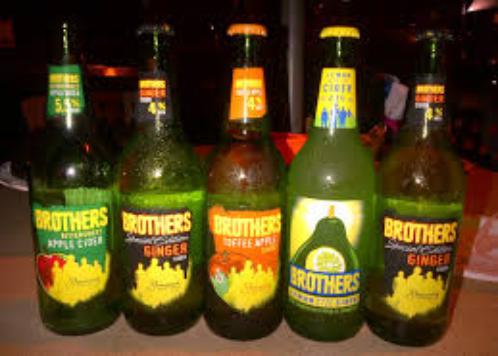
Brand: Brothers Cider
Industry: Food